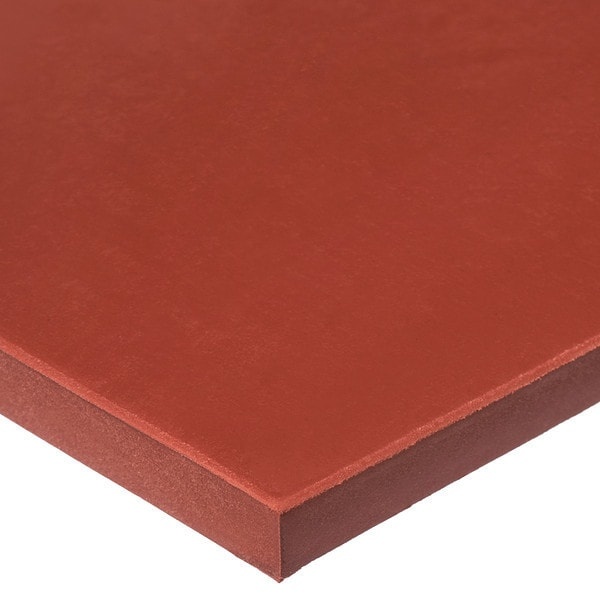
Silicone Strip, 10A, 36"x1"x1/32", Red
High Temperature Silicone Rubber Sheets graingerSKU: 785FA4, mscSKU: , zoro_no: G402586000, mongo_id: 65bbe6763aaddbd5a902fd5e
Brand: Zoro Select
Category: Hardware > Building Consumables